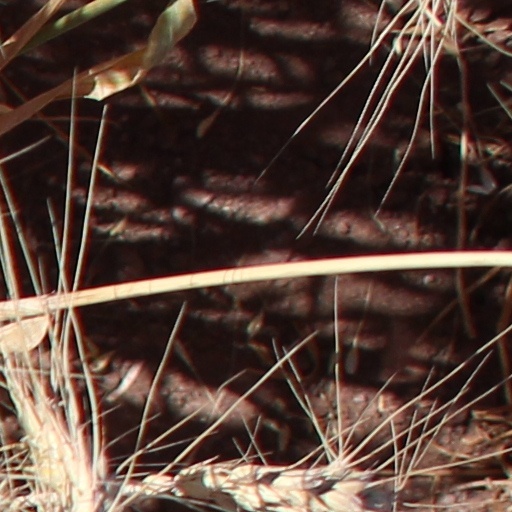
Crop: wheat